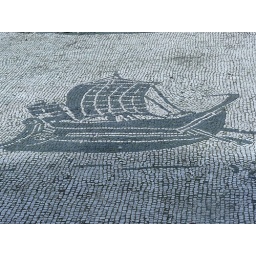
Mosaic pavement depicting a ship in the Piazzale delle Corporazioni in Ostia Antica 1st century BCE-4th century CE (4)